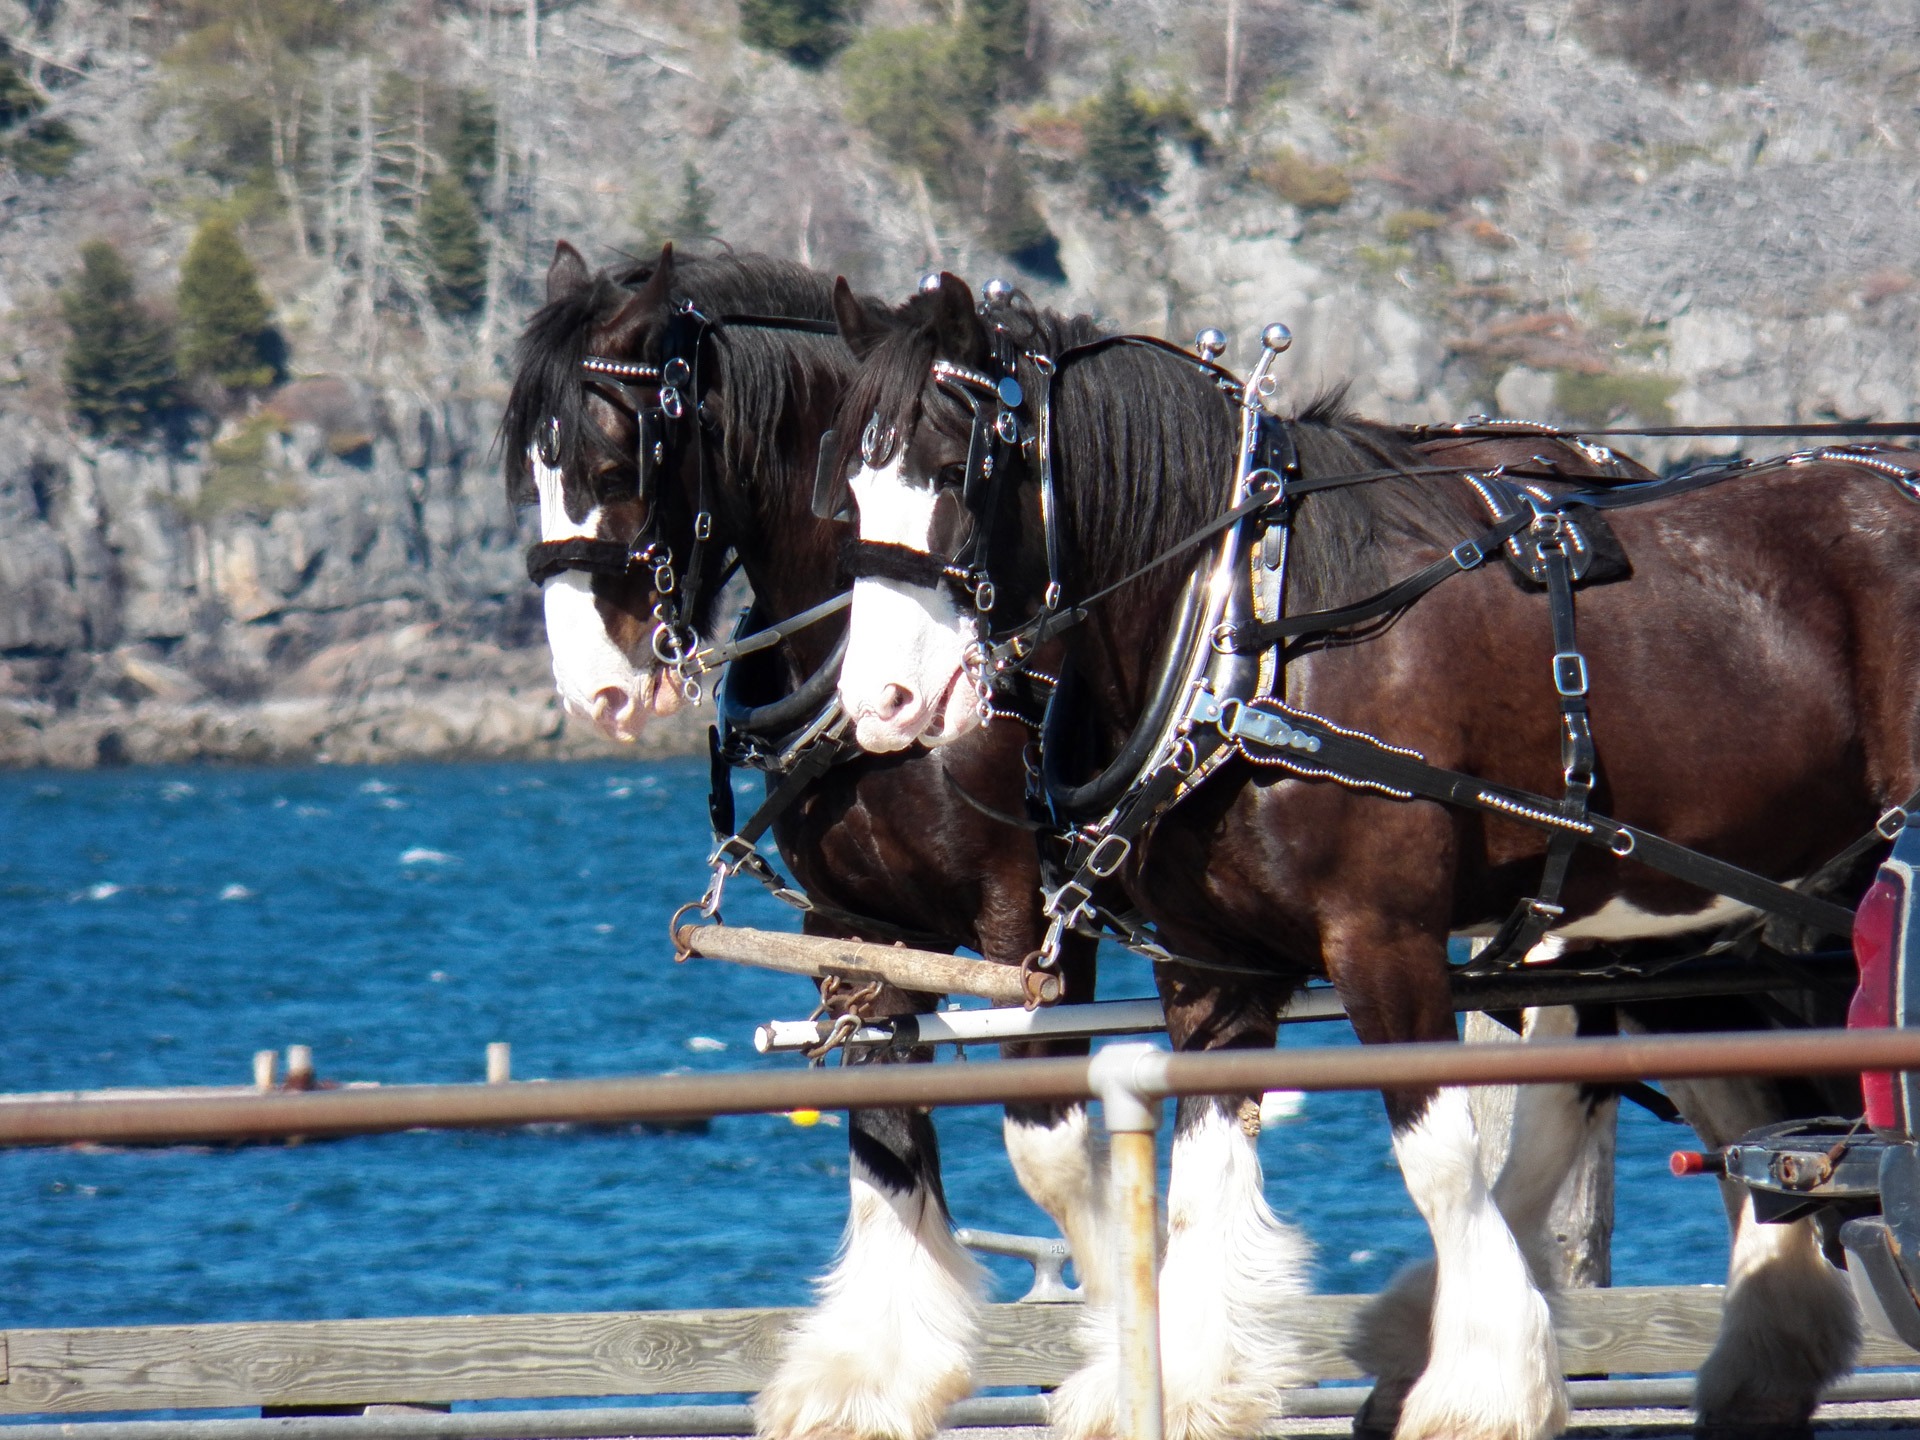
sea, ocean, dock, pier, vacation, travel, vehicle, relax, horse, bay, mammal, stallion, mane, harbor, horses, mare, team of horses, horse drawn carriage, equestrianism, pack animal, horse like mammal, horse harness